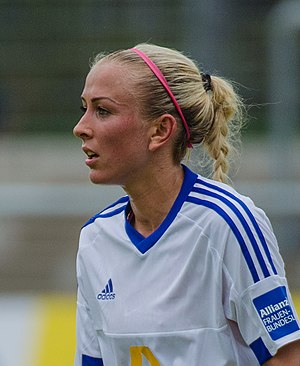
Mandy Islacker
Mandy Islacker er en tysk fodboldspiller, der spiller for 1. FFC Frankfurt i Bundesligaen. Hun er datter af Frank Islacker og barnebarn af Franz Islacker.